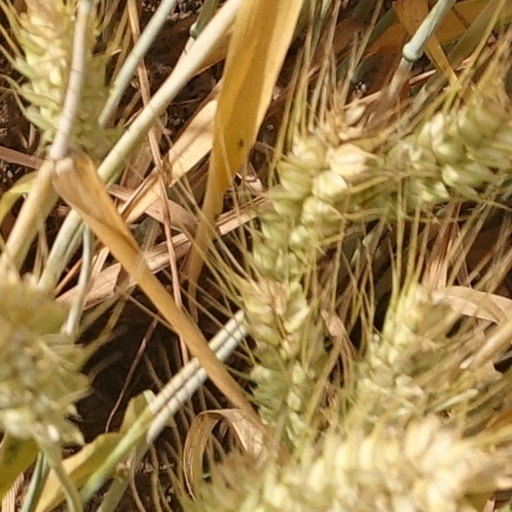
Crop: wheat